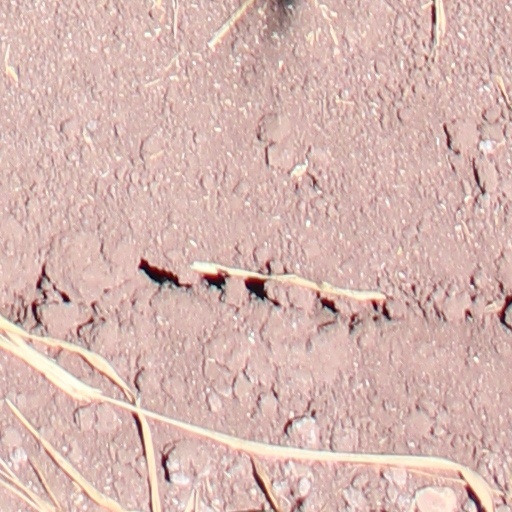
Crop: wheat